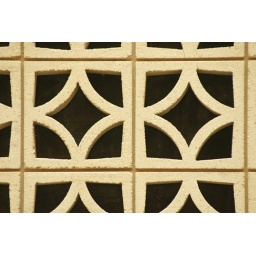
patterned tile wall on the side of a building on Market Street in downtown Durham, NC (2008)